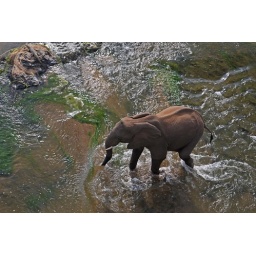
Taken from the high water bridge over the Olifants river.